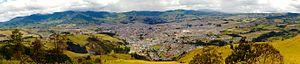
San Juan de Pasto, ou Pasto, est la capitale politique et administrative du département de Nariño en Colombie, département frontalier de l'Équateur. La ville est située au pied du volcan Galeras, ou volcan de Pasto, à 2 527 mètres d’altitude, dans la vallée d'Atriz. San Juan de Pasto compte une population de 450 000 habitants environ.